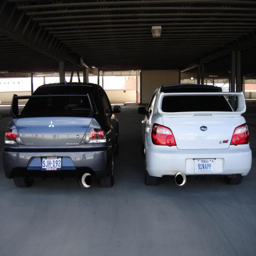
never understood the whole rivalry between these two , we all share the same passion .